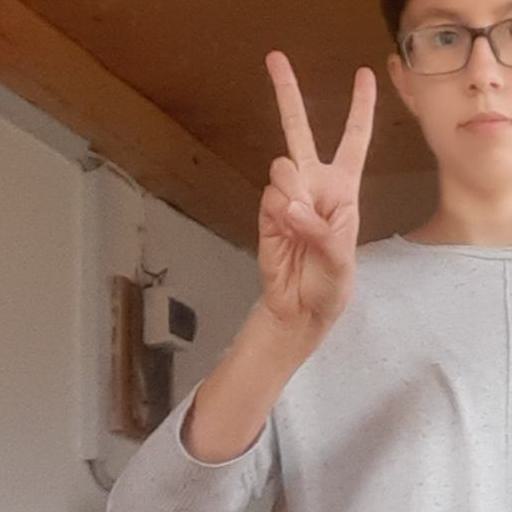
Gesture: peace